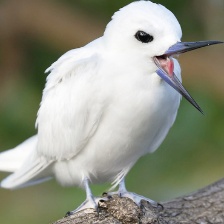
Species: FAIRY TERN
Scientific name: STERNULA NEREIS